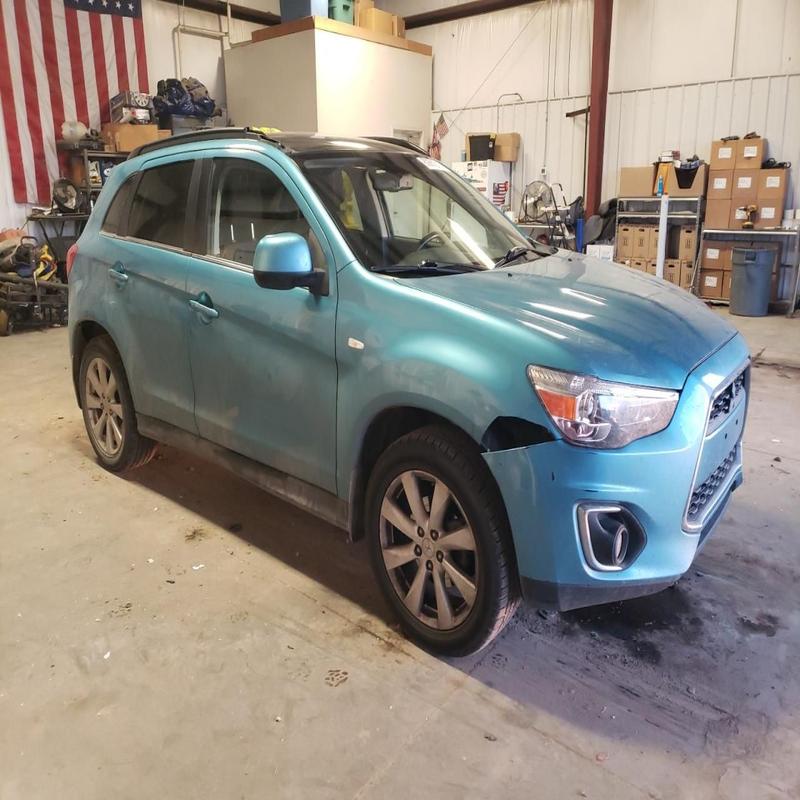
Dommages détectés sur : pare-choc avant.
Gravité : mineur